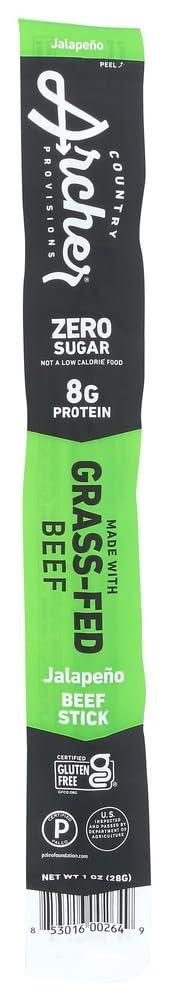
Item Name: Country Archer Beef Stick, Jalapeno 1.0 OZ (Pack of 4)
Value: 4.0
Unit: Count

Price: 30.78